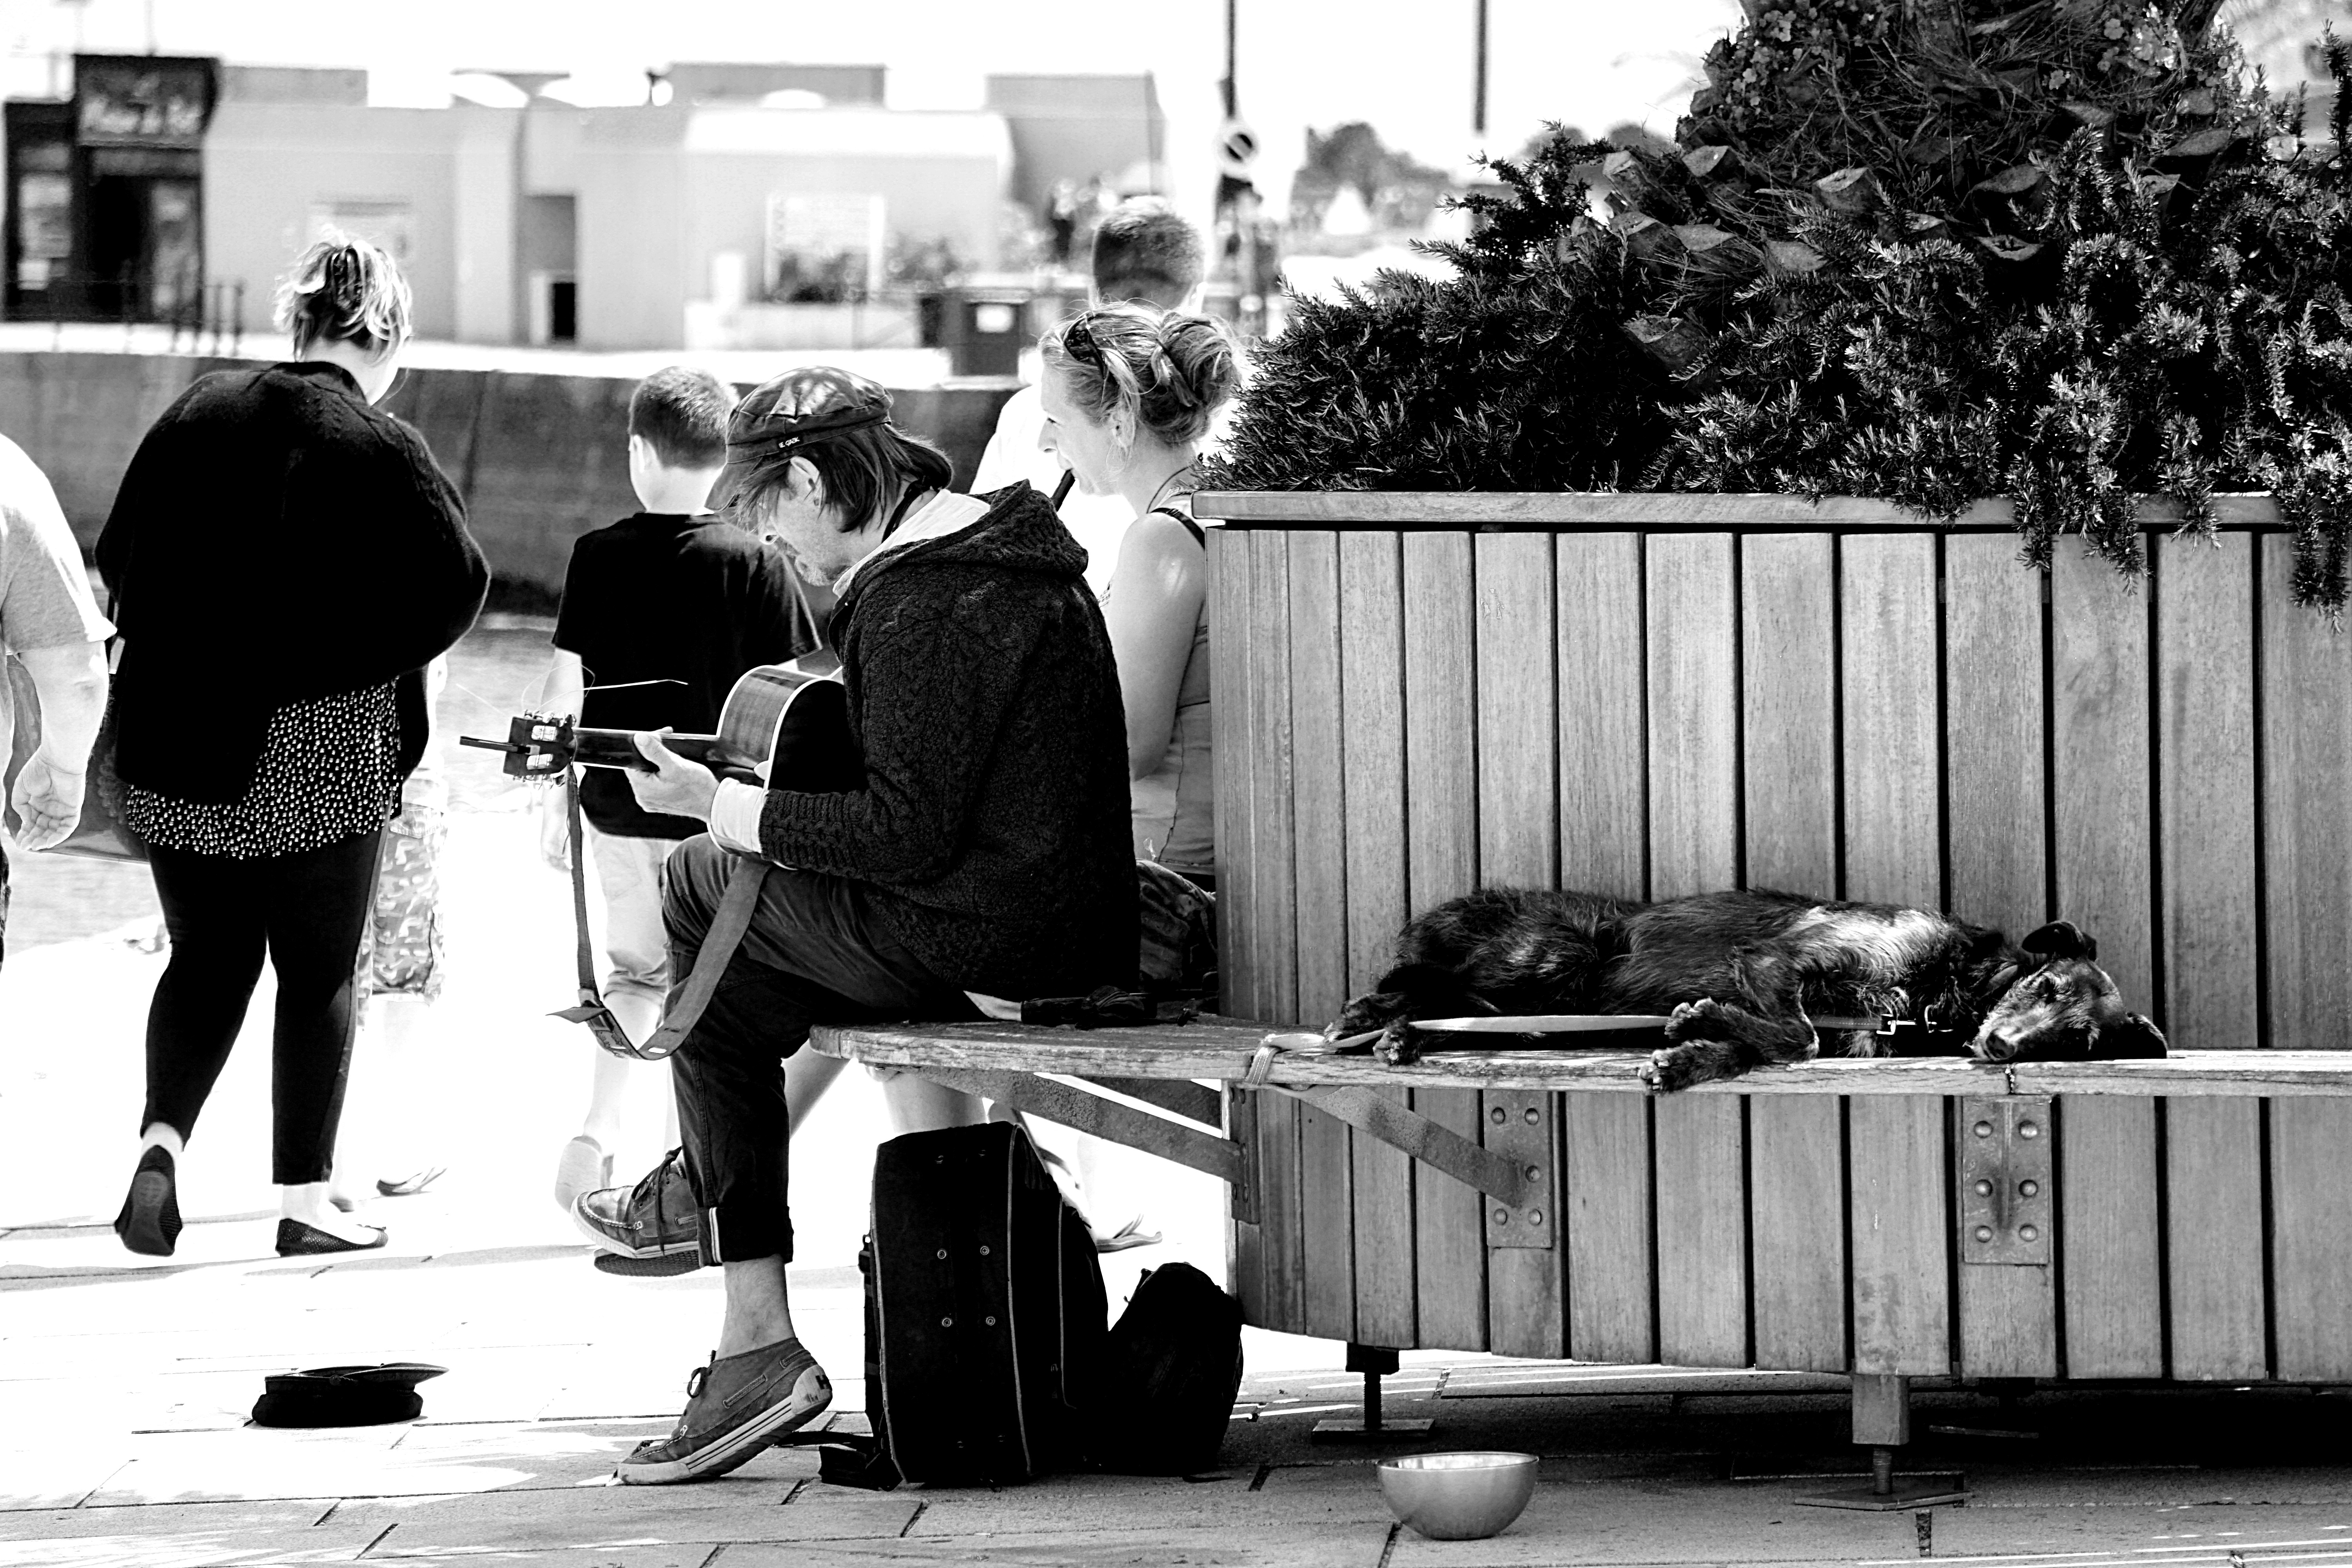
man, music, black and white, road, white, street, photography, guitar, artist, musician, black, monochrome, digital camera, infrastructure, photograph, image, guitarist, character, instruments, monochrome photography, single lens reflex camera, human positions